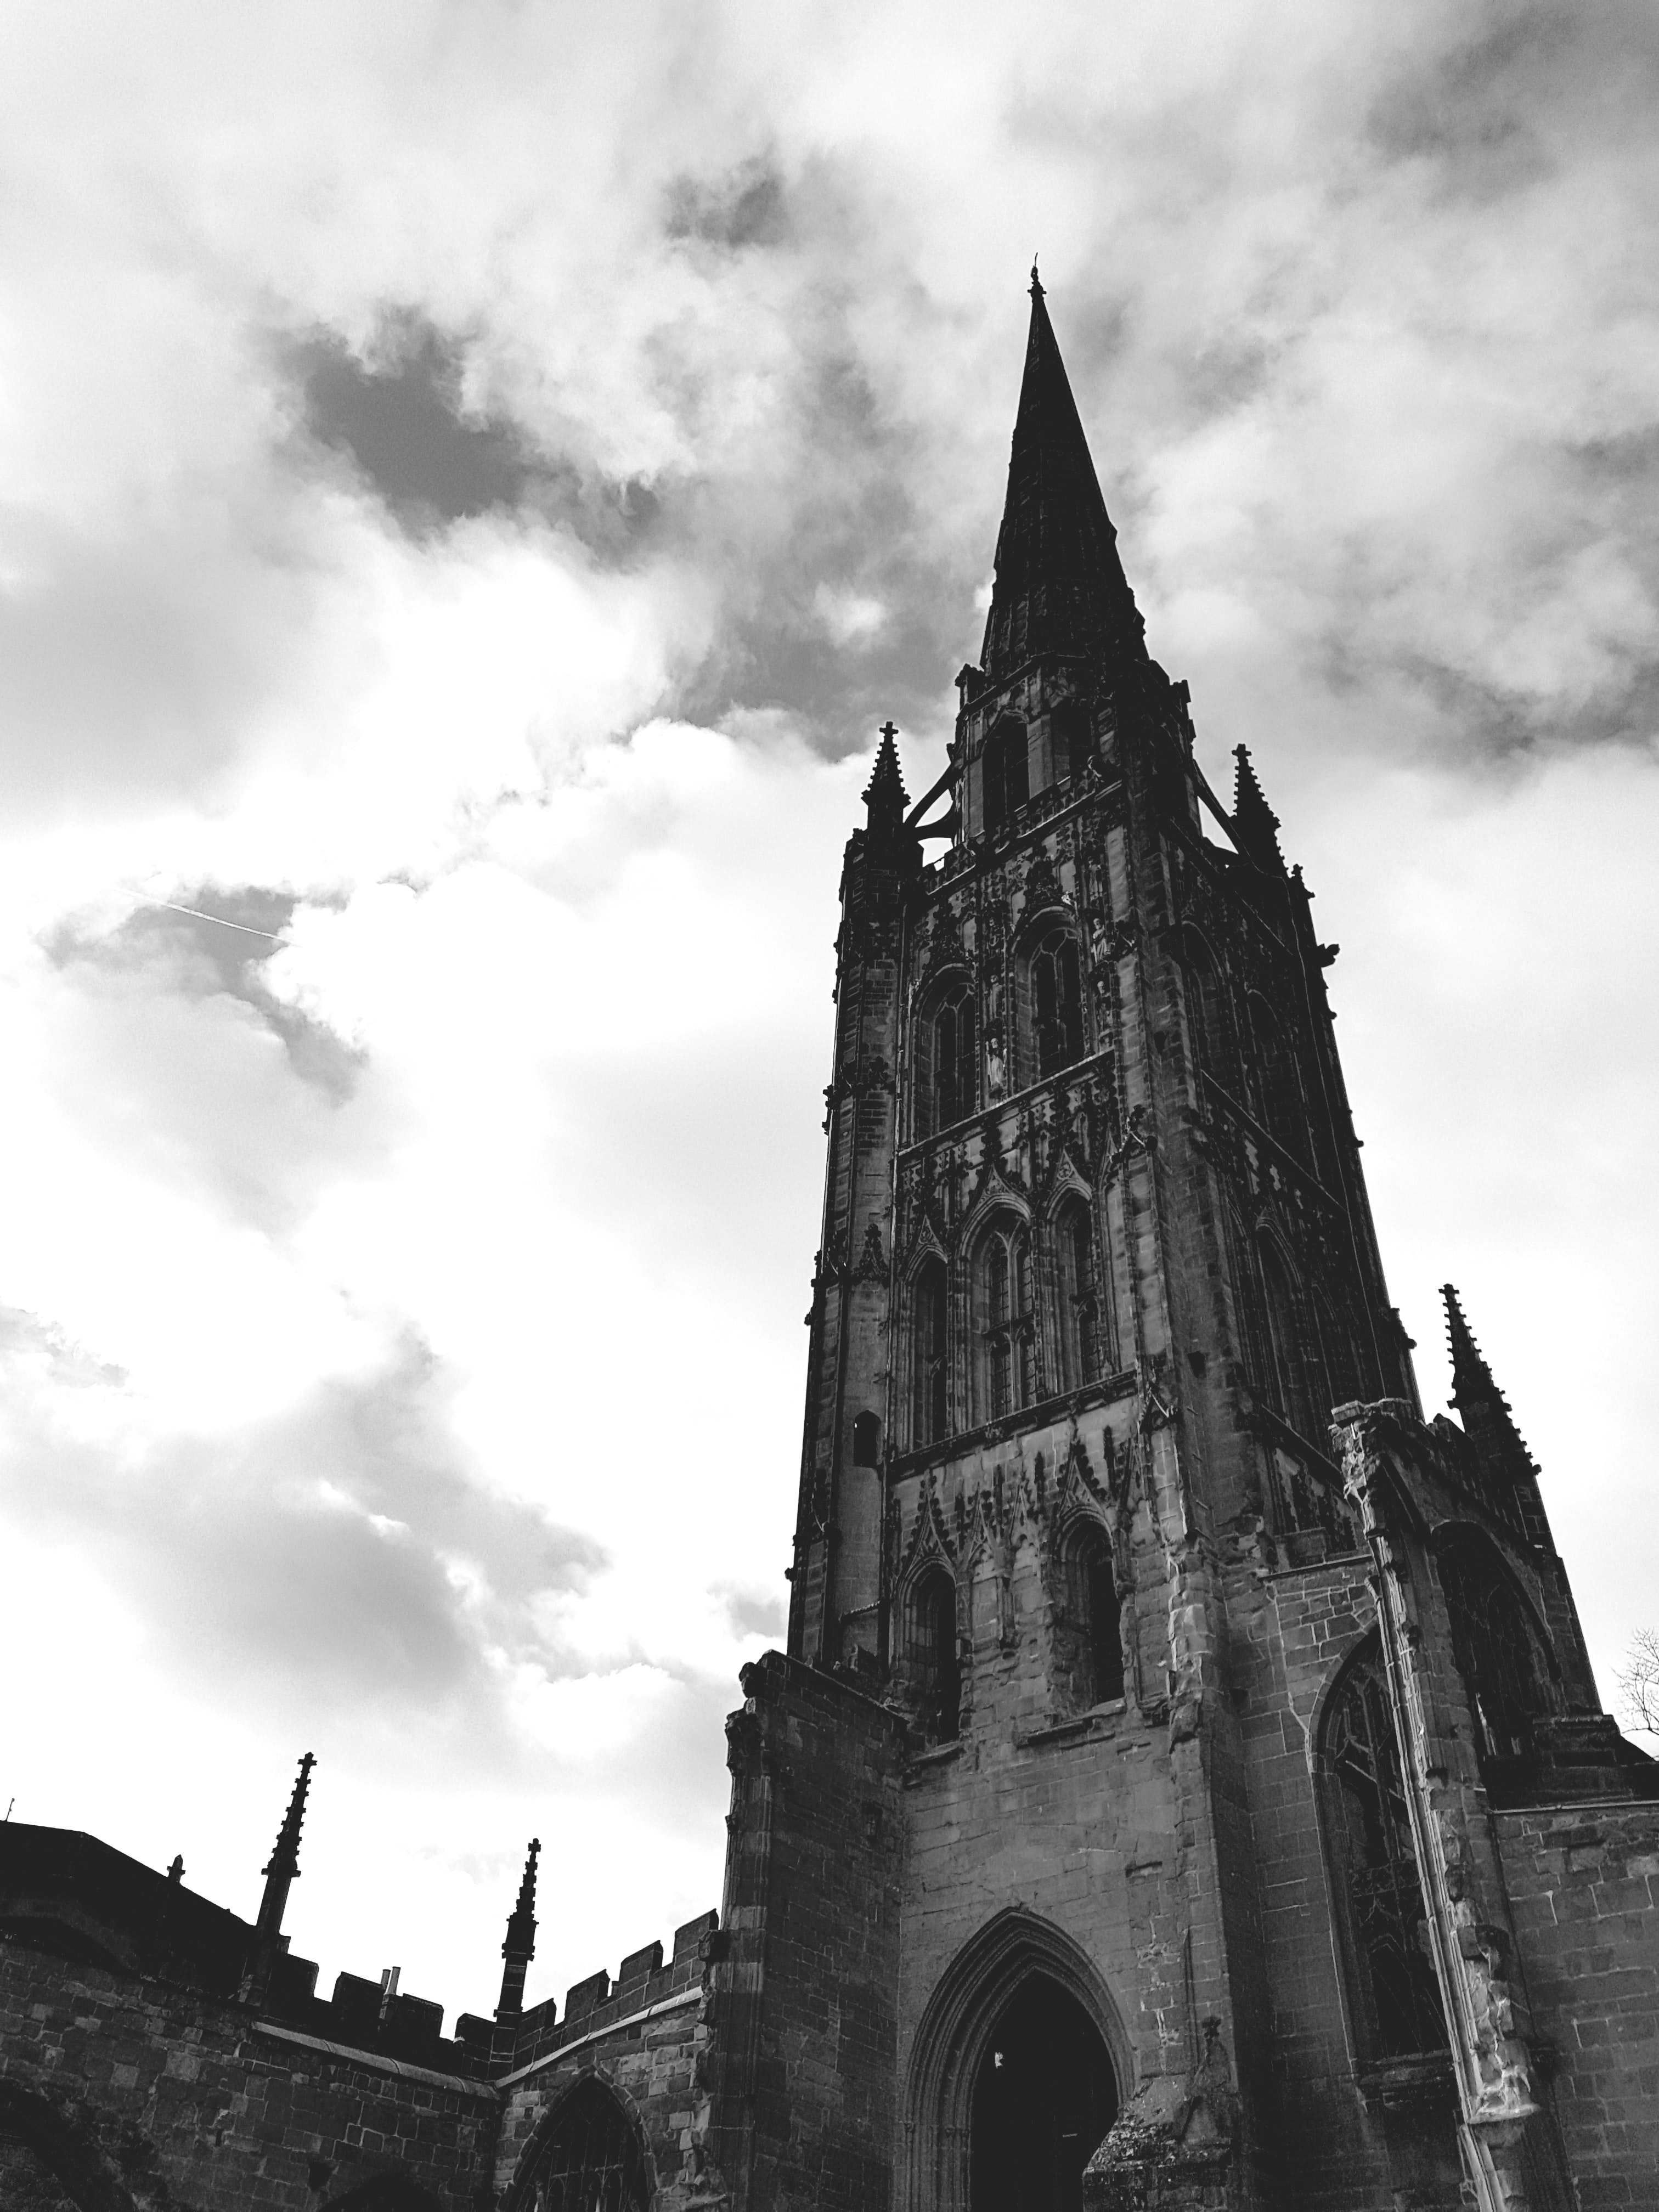
white, spire, black, black and white, sky, steeple, landmark, architecture, monochrome photography, gothic architecture, monochrome, cathedral, place of worship, church, building, tower, stock photography, photography, cloud, medieval architecture, city, abbey, facade, style